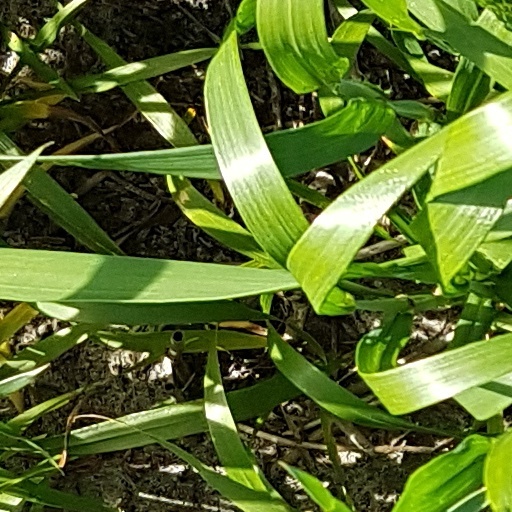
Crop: wheat